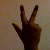
The image shows a hand gesture representing the number 3 in Indian Sign Language.